Bob Hendren

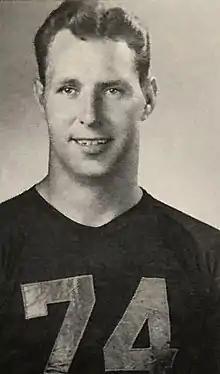
Hendren at USC c. 1948

Robert Gerald Hendren (August 10, 1923 – March 5, 1999) was an American football offensive tackle in the National Football League (NFL) for the Washington Redskins. He played college football at the University of Southern California and was drafted in the ninth round (59th overall) of the 1946 NFL draft.